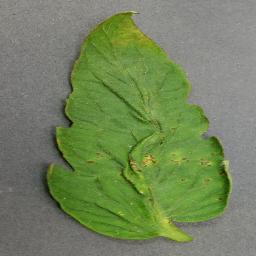
Label: Tomato___Bacterial_spot